American Indian boarding schools

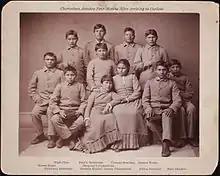
"Chiricahua Apaches Four Months After Arriving at Carlisle". Undated photograph taken at Carlisle Indian Industrial School.

After the Indian Wars, Lieutenant Richard Henry Pratt was assigned to supervise Native prisoners of war at Fort Marion which was located in St. Augustine, Florida. The United States Army sent seventy-two warriors from the Cheyenne, Kiowa, Comanche and Caddo nations, to exile in St. Augustine, Florida. They were used as hostages to encourage their peoples in the West to remain peaceful.